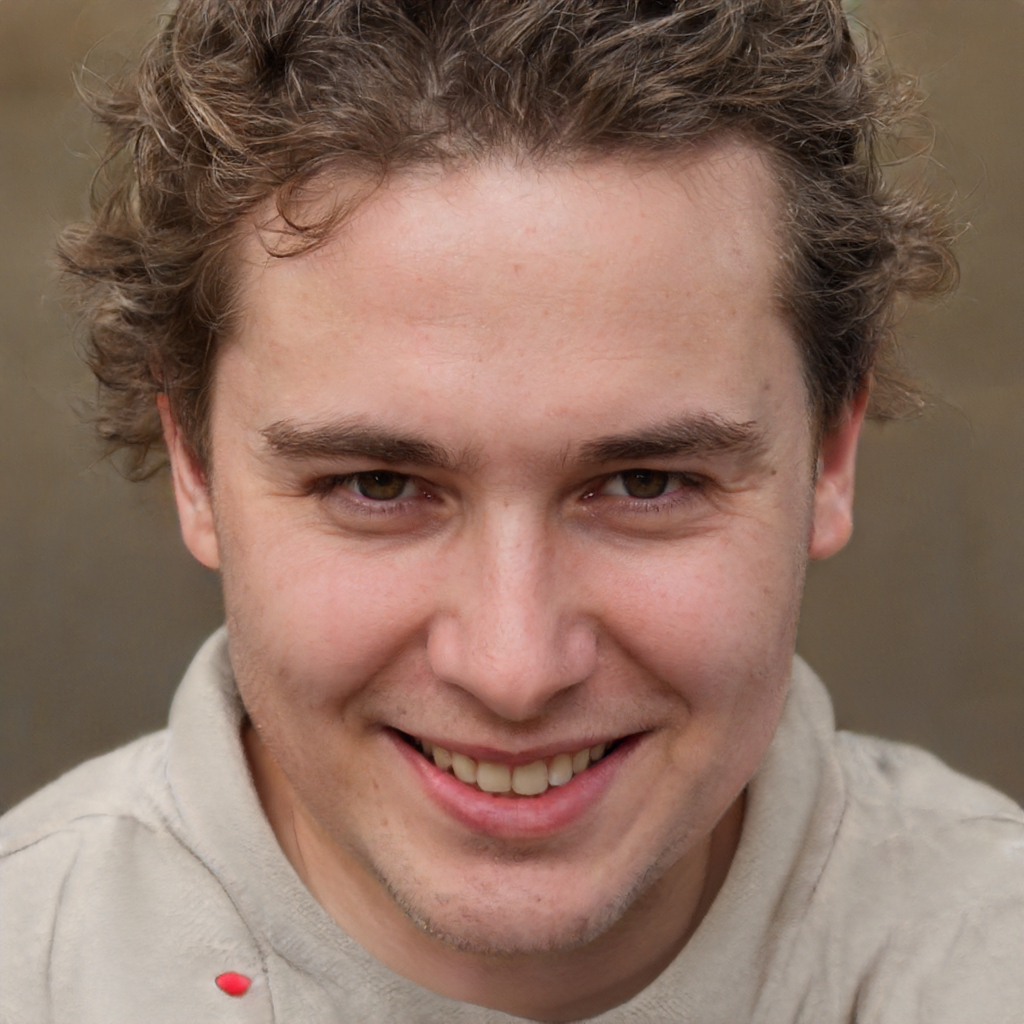
Label: No Watermark